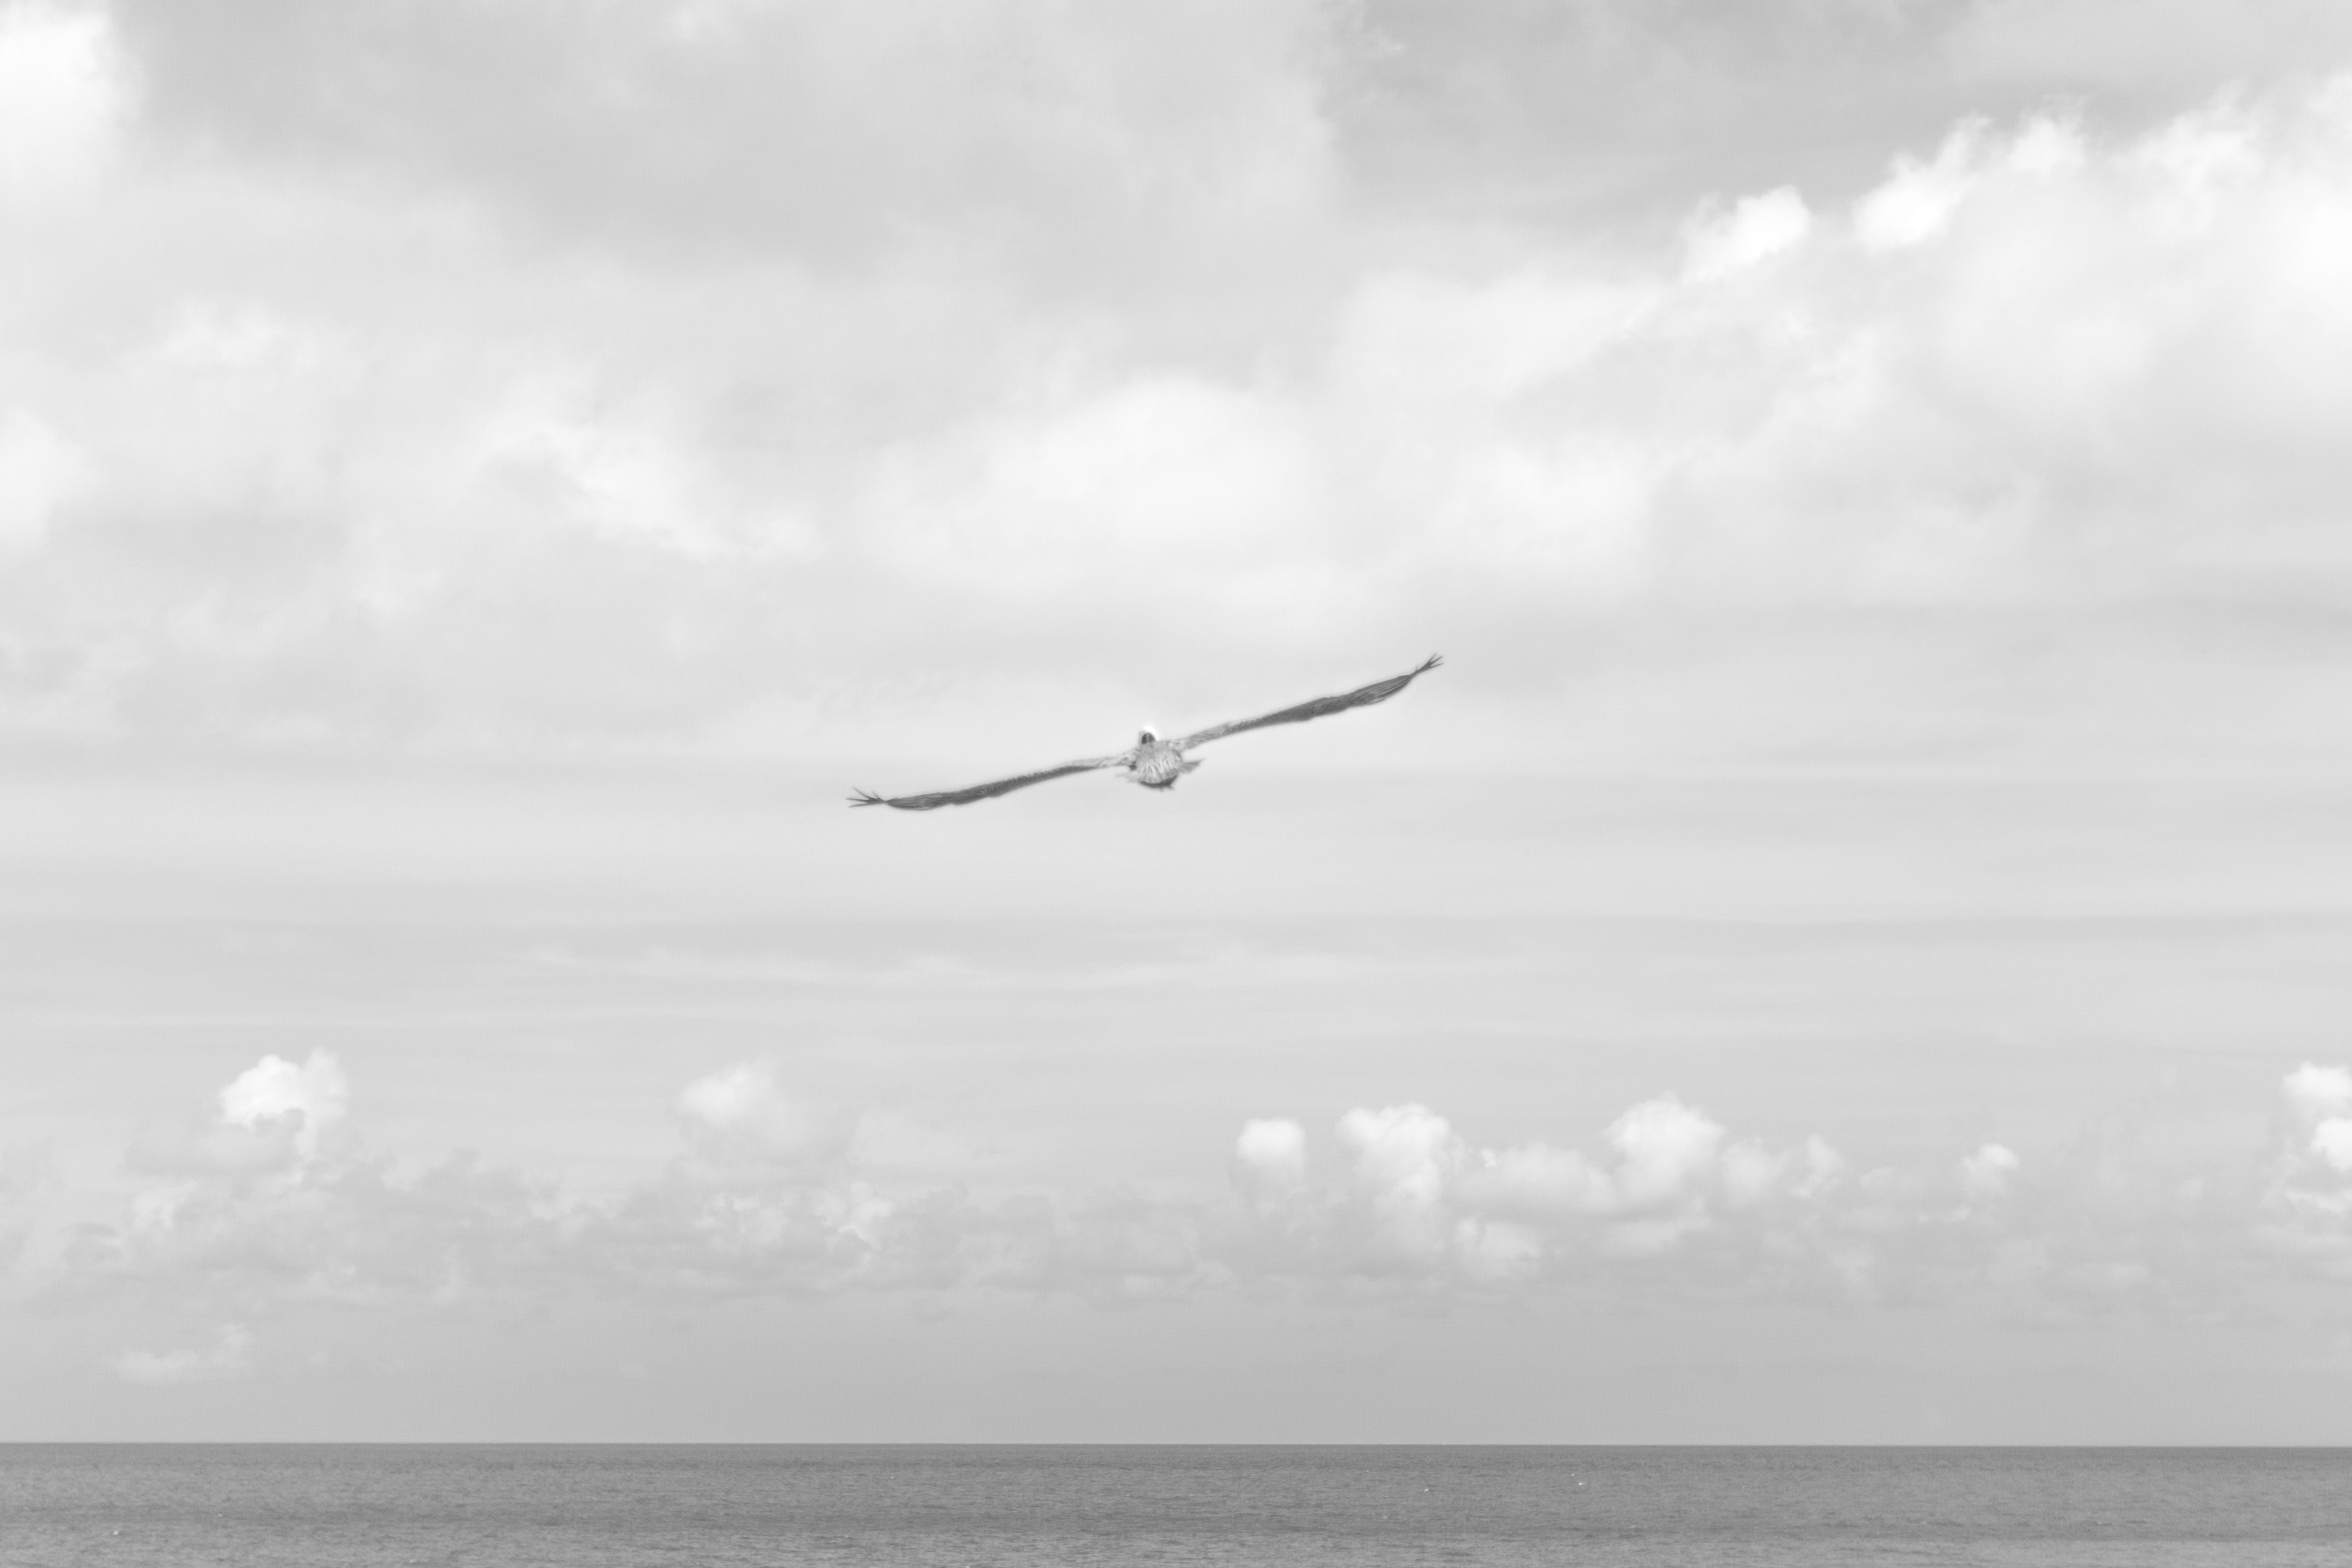
sea, ocean, horizon, bird, wing, black and white, sky, seabird, flying, seagull, aircraft, vehicle, gull, flight, monochrome, clouds, monochrome photography